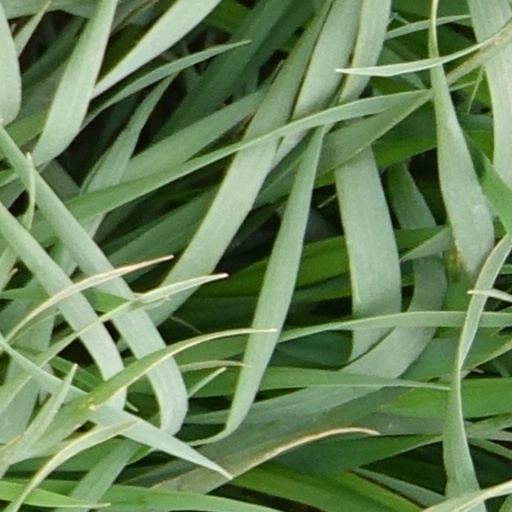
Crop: wheat